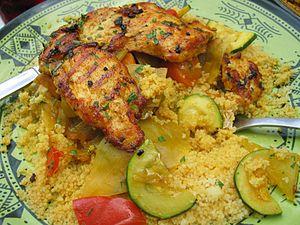
Couscous poulet
La cuisine des pays du Maghreb regroupe les variétés de cuisines régionales et le style culinaire de l'Afrique du Nord-Ouest, région qui comprend les pays suivants : Algérie, Maroc, Tunisie, Mauritanie et Libye, ainsi que le territoire contesté du Sahara occidental. La région dispose d'un haut degré de diversités géographique, politique, sociale, économique et culturelle qui l'influencent.
Les Maghrébins sont les habitants du Maghreb, ou les personnes originaires du Maghreb. Ils forment une population hétérogène issue de divers peuples Berbères anciens, sédentaires ou nomades, auxquels d'autres peuples se sont mêlés au cours de l'histoire. La diffusion de la langue arabe au Maghreb à partir du VIIIᵉ siècle, qui s'est mêlée au substrat berbère et ses apports punique et latin préexistants, a donné naissance à l'arabe maghrébin, qui est aujourd'hui la principale langue véhiculaire du Maghreb. Cet arabe maghrébin possède diverses variétés locales, qui forment un continuum linguistique depuis la Libye, jusqu'à la Mauritanie et qui côtoient par endroits des langues berbères régionales telles que le chleuh, le kabyle, le chaoui ou le rifain.